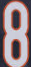
Number: 8